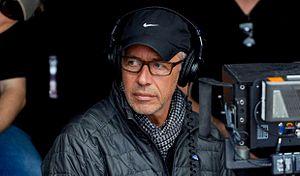
Peter Chelsom est un réalisateur, scénariste et acteur britannique né à Blackpool le 20 avril 1956.